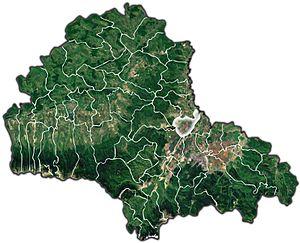
Hălchiu est une commune du județ de Brașov, dans la région historique de Transylvanie. Elle est composée des deux villages suivants: